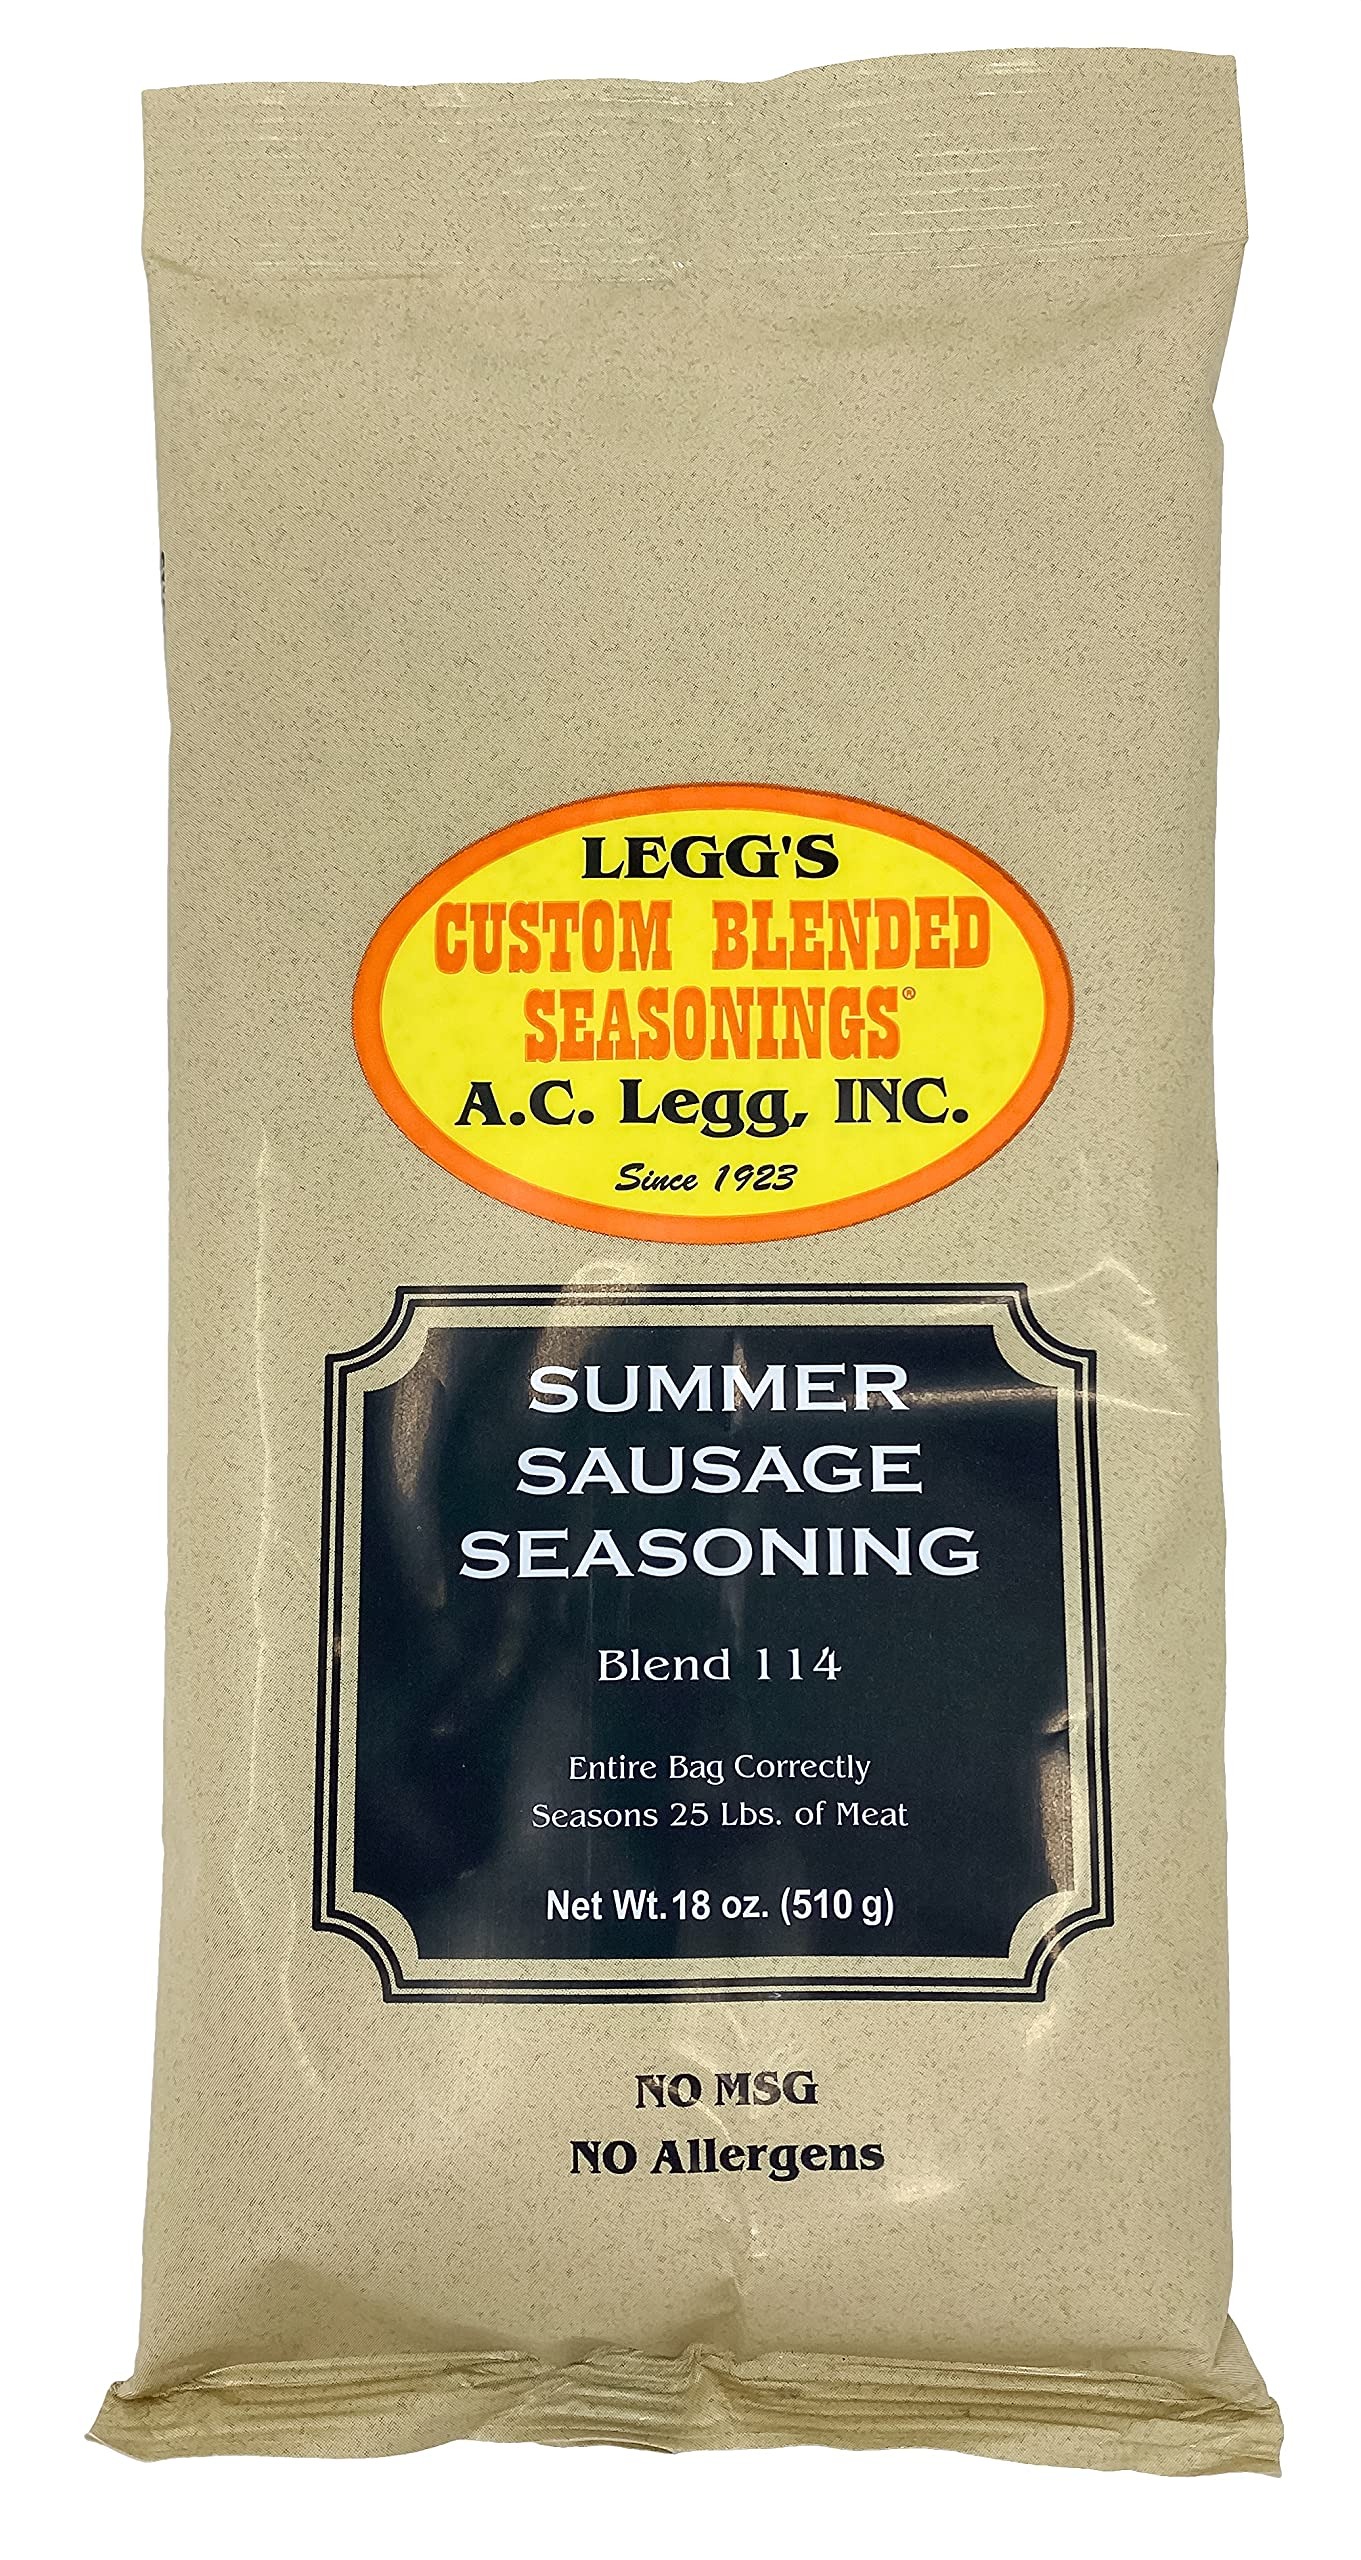
Item Name: A.C. Legg Blend 114 Summer Sausage Seasoning, 18 Ounce - with Cure
Bullet Point 1: AC Legg Summer Sausage Blend #114 - 1 pack
Bullet Point 2: 1 bag seasons 25lbs of meat, includes 1 pack of cure
Bullet Point 3: This blend contains Salt, Sweeteners, Spices and Garlic in a combination sure to produce a tasty final product.
Product Description: Mix 25lbs of beef or preferred meat (70% lean) after grinding through 1/4" plate, 3lbs of water (optional), 1oz pack of cure, 1 pack of summer sausage seasoning for 6-8 minutes. Regrind through 1/8" plate and stuff in to casings. Smoke until 155 F internal temp.
Value: 18.0
Unit: Ounce

Price: 12